Yale Glacier

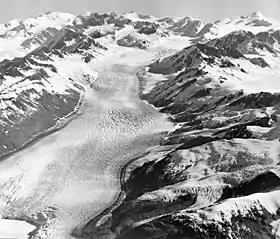
Yale Glacier in 1940s

The map of Yale Glacier by Gannett, the description by Gilbert, and the photographs by other members of the Harriman Expedition in 1899 show clearly that in all major features of position Yale Glacier had at that time assumed the general conditions which prevailed in 1910. The rock ledges beneath the center of the glacier are seen in the photographs, and Gilbert indicates that there were barren zones at the margins. He explains the dirty ice near the northwestern side of the glacier as follows: "A blackening, west of the middle, by glacial drift suggests that a rock knob may lie near the surface, ready to develop into a nunatak or island if the glacier shall diminish." The photographs and descriptions by Grant in 1905 and 1909, and the map by Higgins in the latter year show that Yale Glacier maintained essentially the same conditions during the decade following 1899. The narrowness of the barren zones in 1909 leads Grant to conclude that the eastern margin was slightly farther advanced in that year than in 1898 and 1899. In 1910, Yale Glacier was advancing strongly. The advance had covered most of the barren zone along the southeastern margin, though some still remained in places. Near the terminus the entire marginal barren zone was covered by ice, and bushes were being overridden, but in front of the glacier there were rock slopes bare of vegetation. Bordering part of the glacier margin was a push moraine of till, bowlders and wood, and there were also some peat rolls. The presence of recently overturned bushes lying on the winter's snow, proves that the advance was in progress during the spring of 1910. The northwestern margin of Yale Glacier was also advancing rapidly. At the water's edge the glacier terminated on beach and alluvial fan gravels in part undisturbed; but above tide level there was a gravel push moraine including some tree trunks. Farther back along this margin practically all the former barren zone had been overridden, and the glacier was destroying thickets of alder and willow bushes from 10 to 33 years old. The relationship to snow banks proves that part of this advance had taken place during the preceding autumn or early winter.